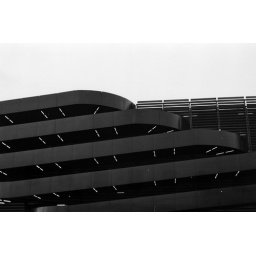
Taken on black and white film, then developed by hand in the darkroom.